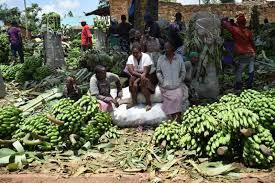
Picha huu inaonyesha wamama ambao wako sokoni wanauza mandizi, wanawake wanne wamekaa chini kwa biashara yao kuuza mandizi.